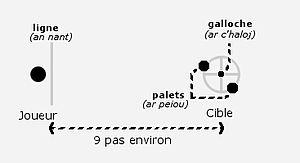
La galoche bigoudène est un jeu de palets sportif, pratiqué dans le sud du Finistère.